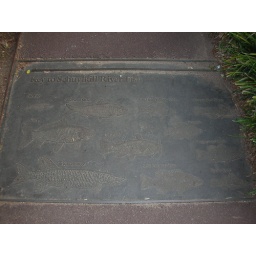
the fish you can theoretically catch in the river